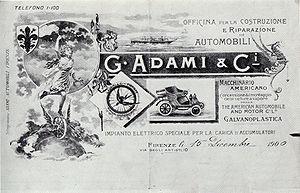
Guido Adami était un constructeur et pilote automobile italien.